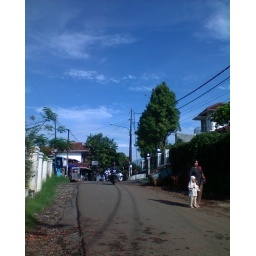
... only in the morning, with a clear blue sky.